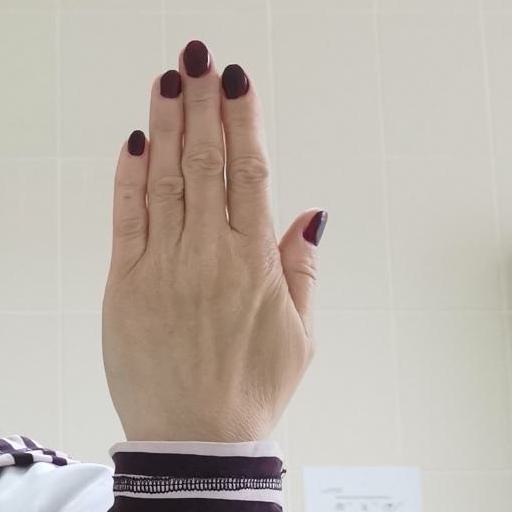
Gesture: stop_inverted